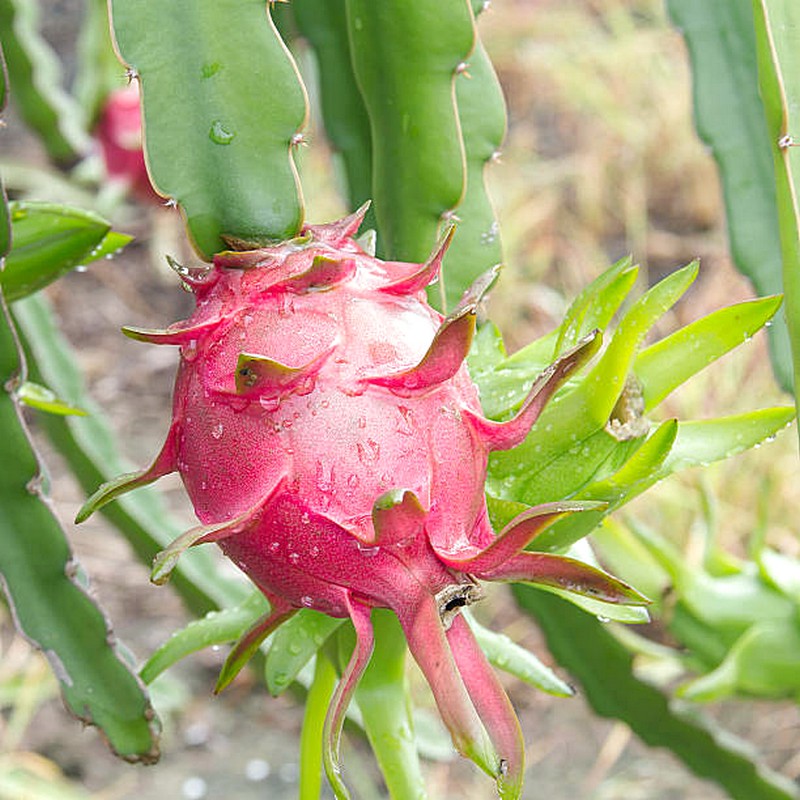
Label: Fresh Dragon Fruit